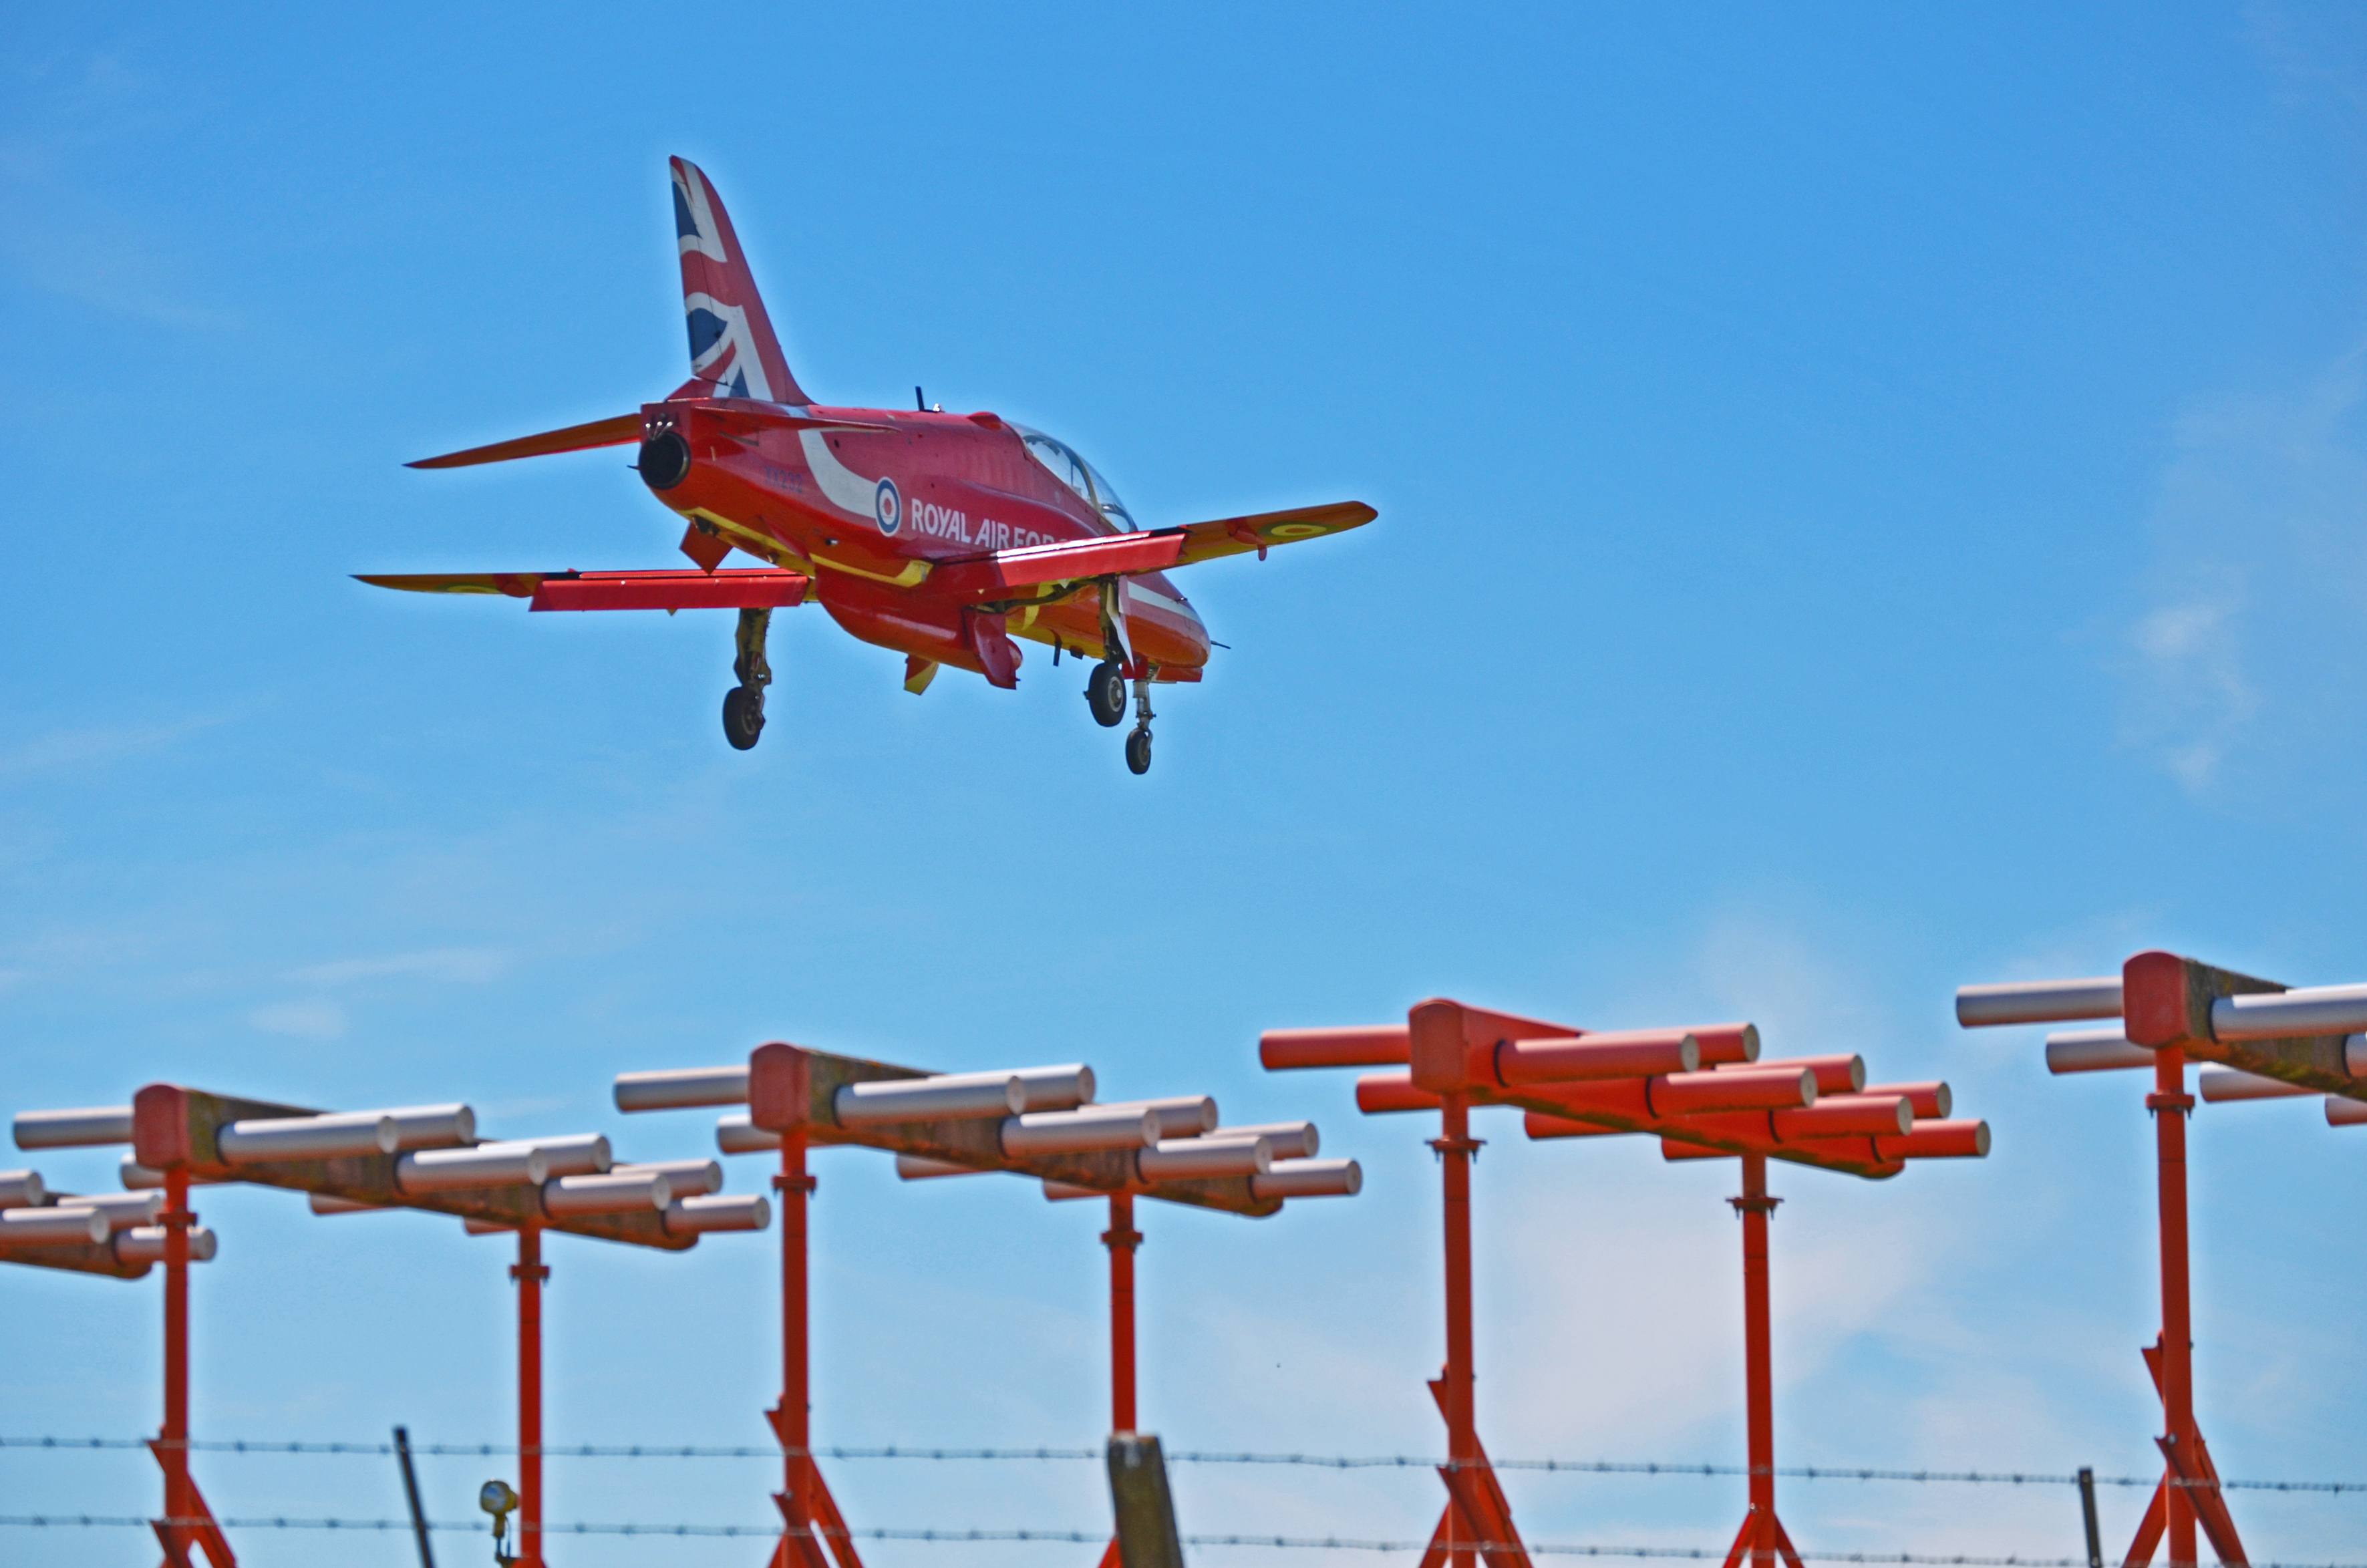
aircraft, aviation, red arrows, landing, aerobatics, Cardiff Airport, display, aeroplane, airplane, red, sky, air racing, aerospace engineering, air travel, general aviation, air force, monoplane, airline, flight, aircraft engine, propeller, jet aircraft